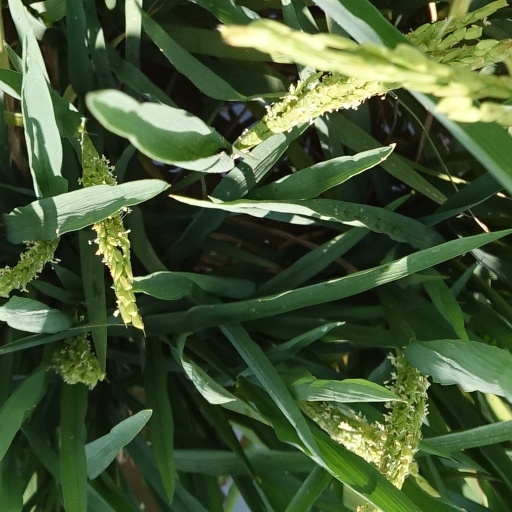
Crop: rice